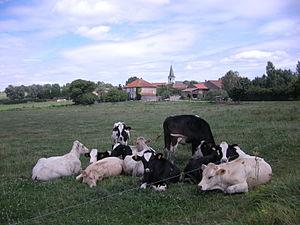
Le village de Gélacourt (Meurthe-et-Moselle), son église et ses pâturages
Gélacourt est une commune française située dans le département de Meurthe-et-Moselle, en région Grand Est.